Coolidge Municipal Airport

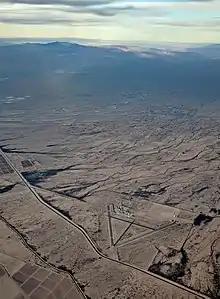
Aerial view from the southwest; the canal is part of the Central Arizona Project, taking water south to Tucson.

The airport covers and has two asphalt runways: 5/23 is 5,528 x 150 ft (1,685 x 46 m) and 17/35 is 3,861 x 75 ft (1,177 x 23 m).